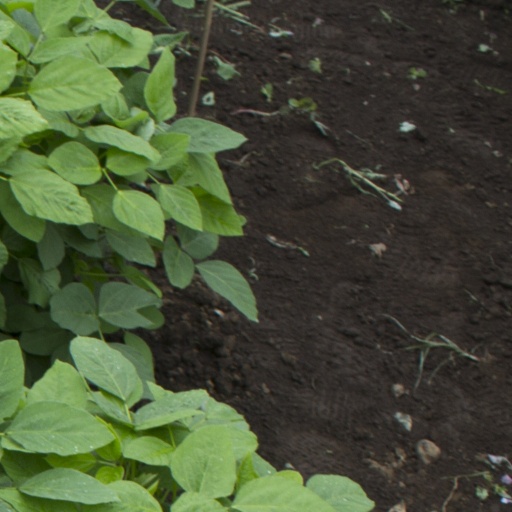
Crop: soybean